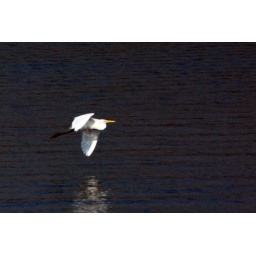
Egret flying over water